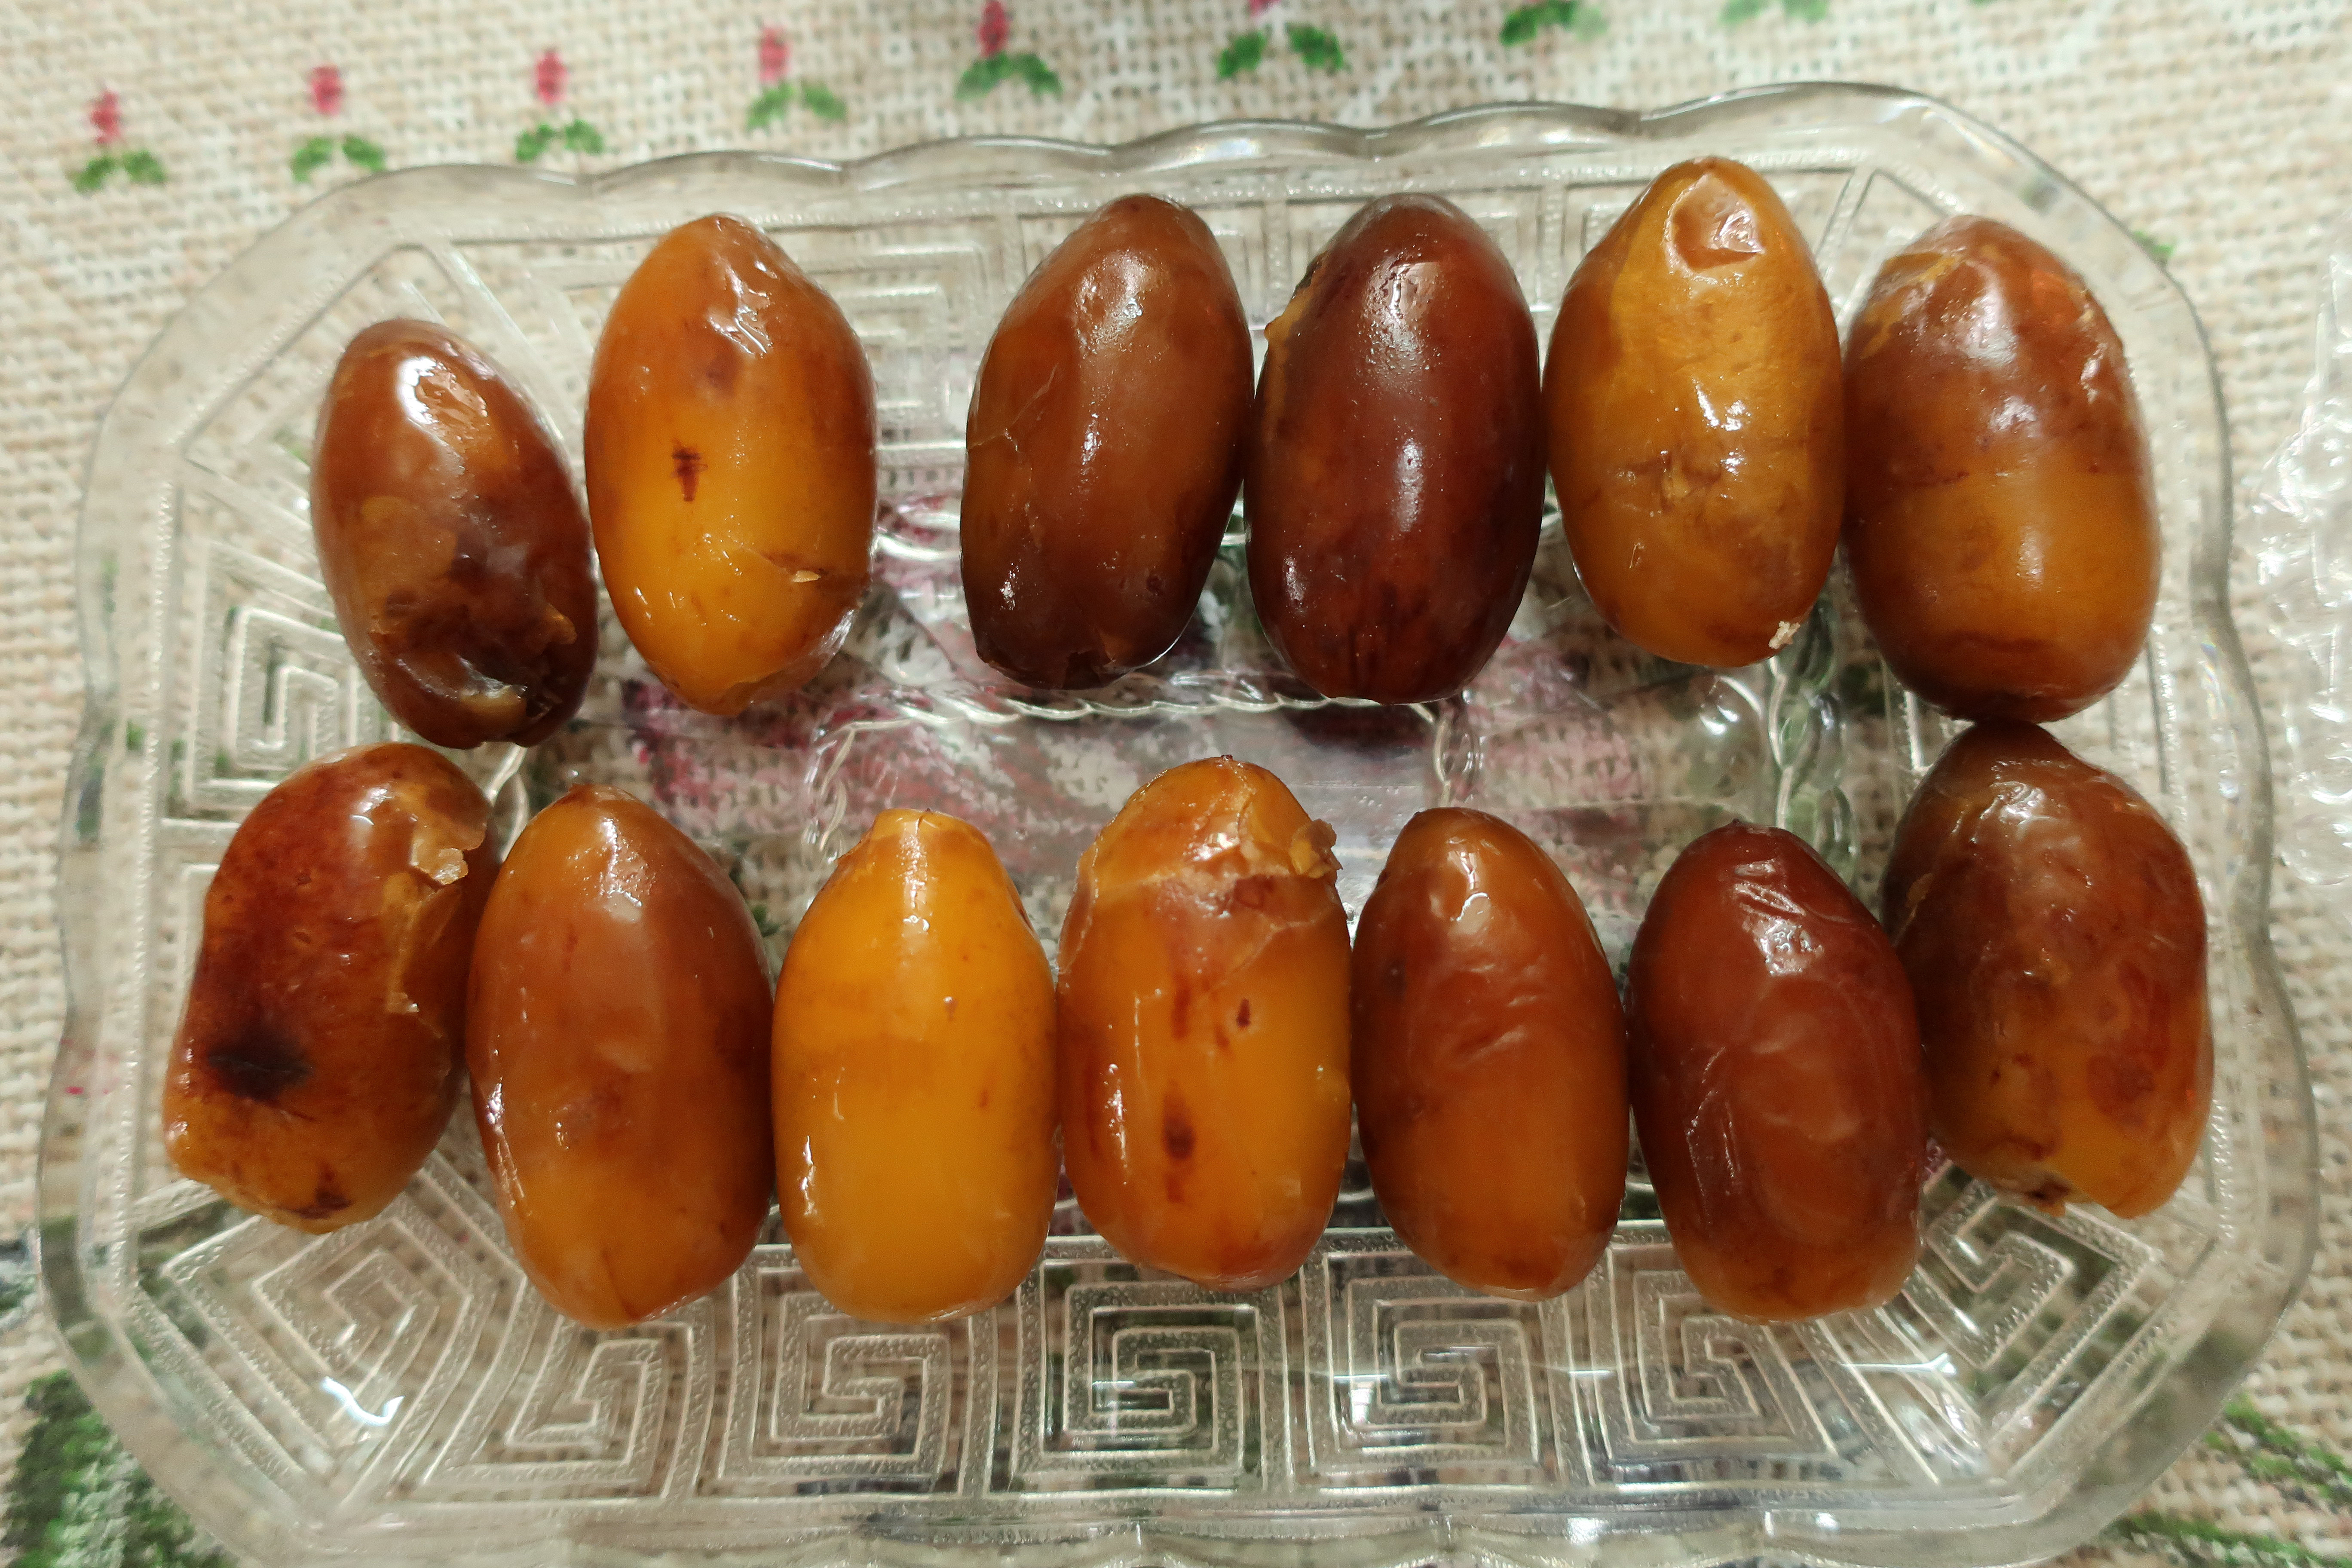
bread, cake, cook, cooked, cream, crust, cuisine, dates, delicious, desert, dessert, dish, food, fruit, garden, green, healthy, home, kiwi, lemon, lunch, macro, meal, milk, orange, pie, pineapple, pink, plant, produce, red, restaurant, space, strawberry, summer, sweet, syrup, tray, yellow